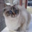
Label: cat